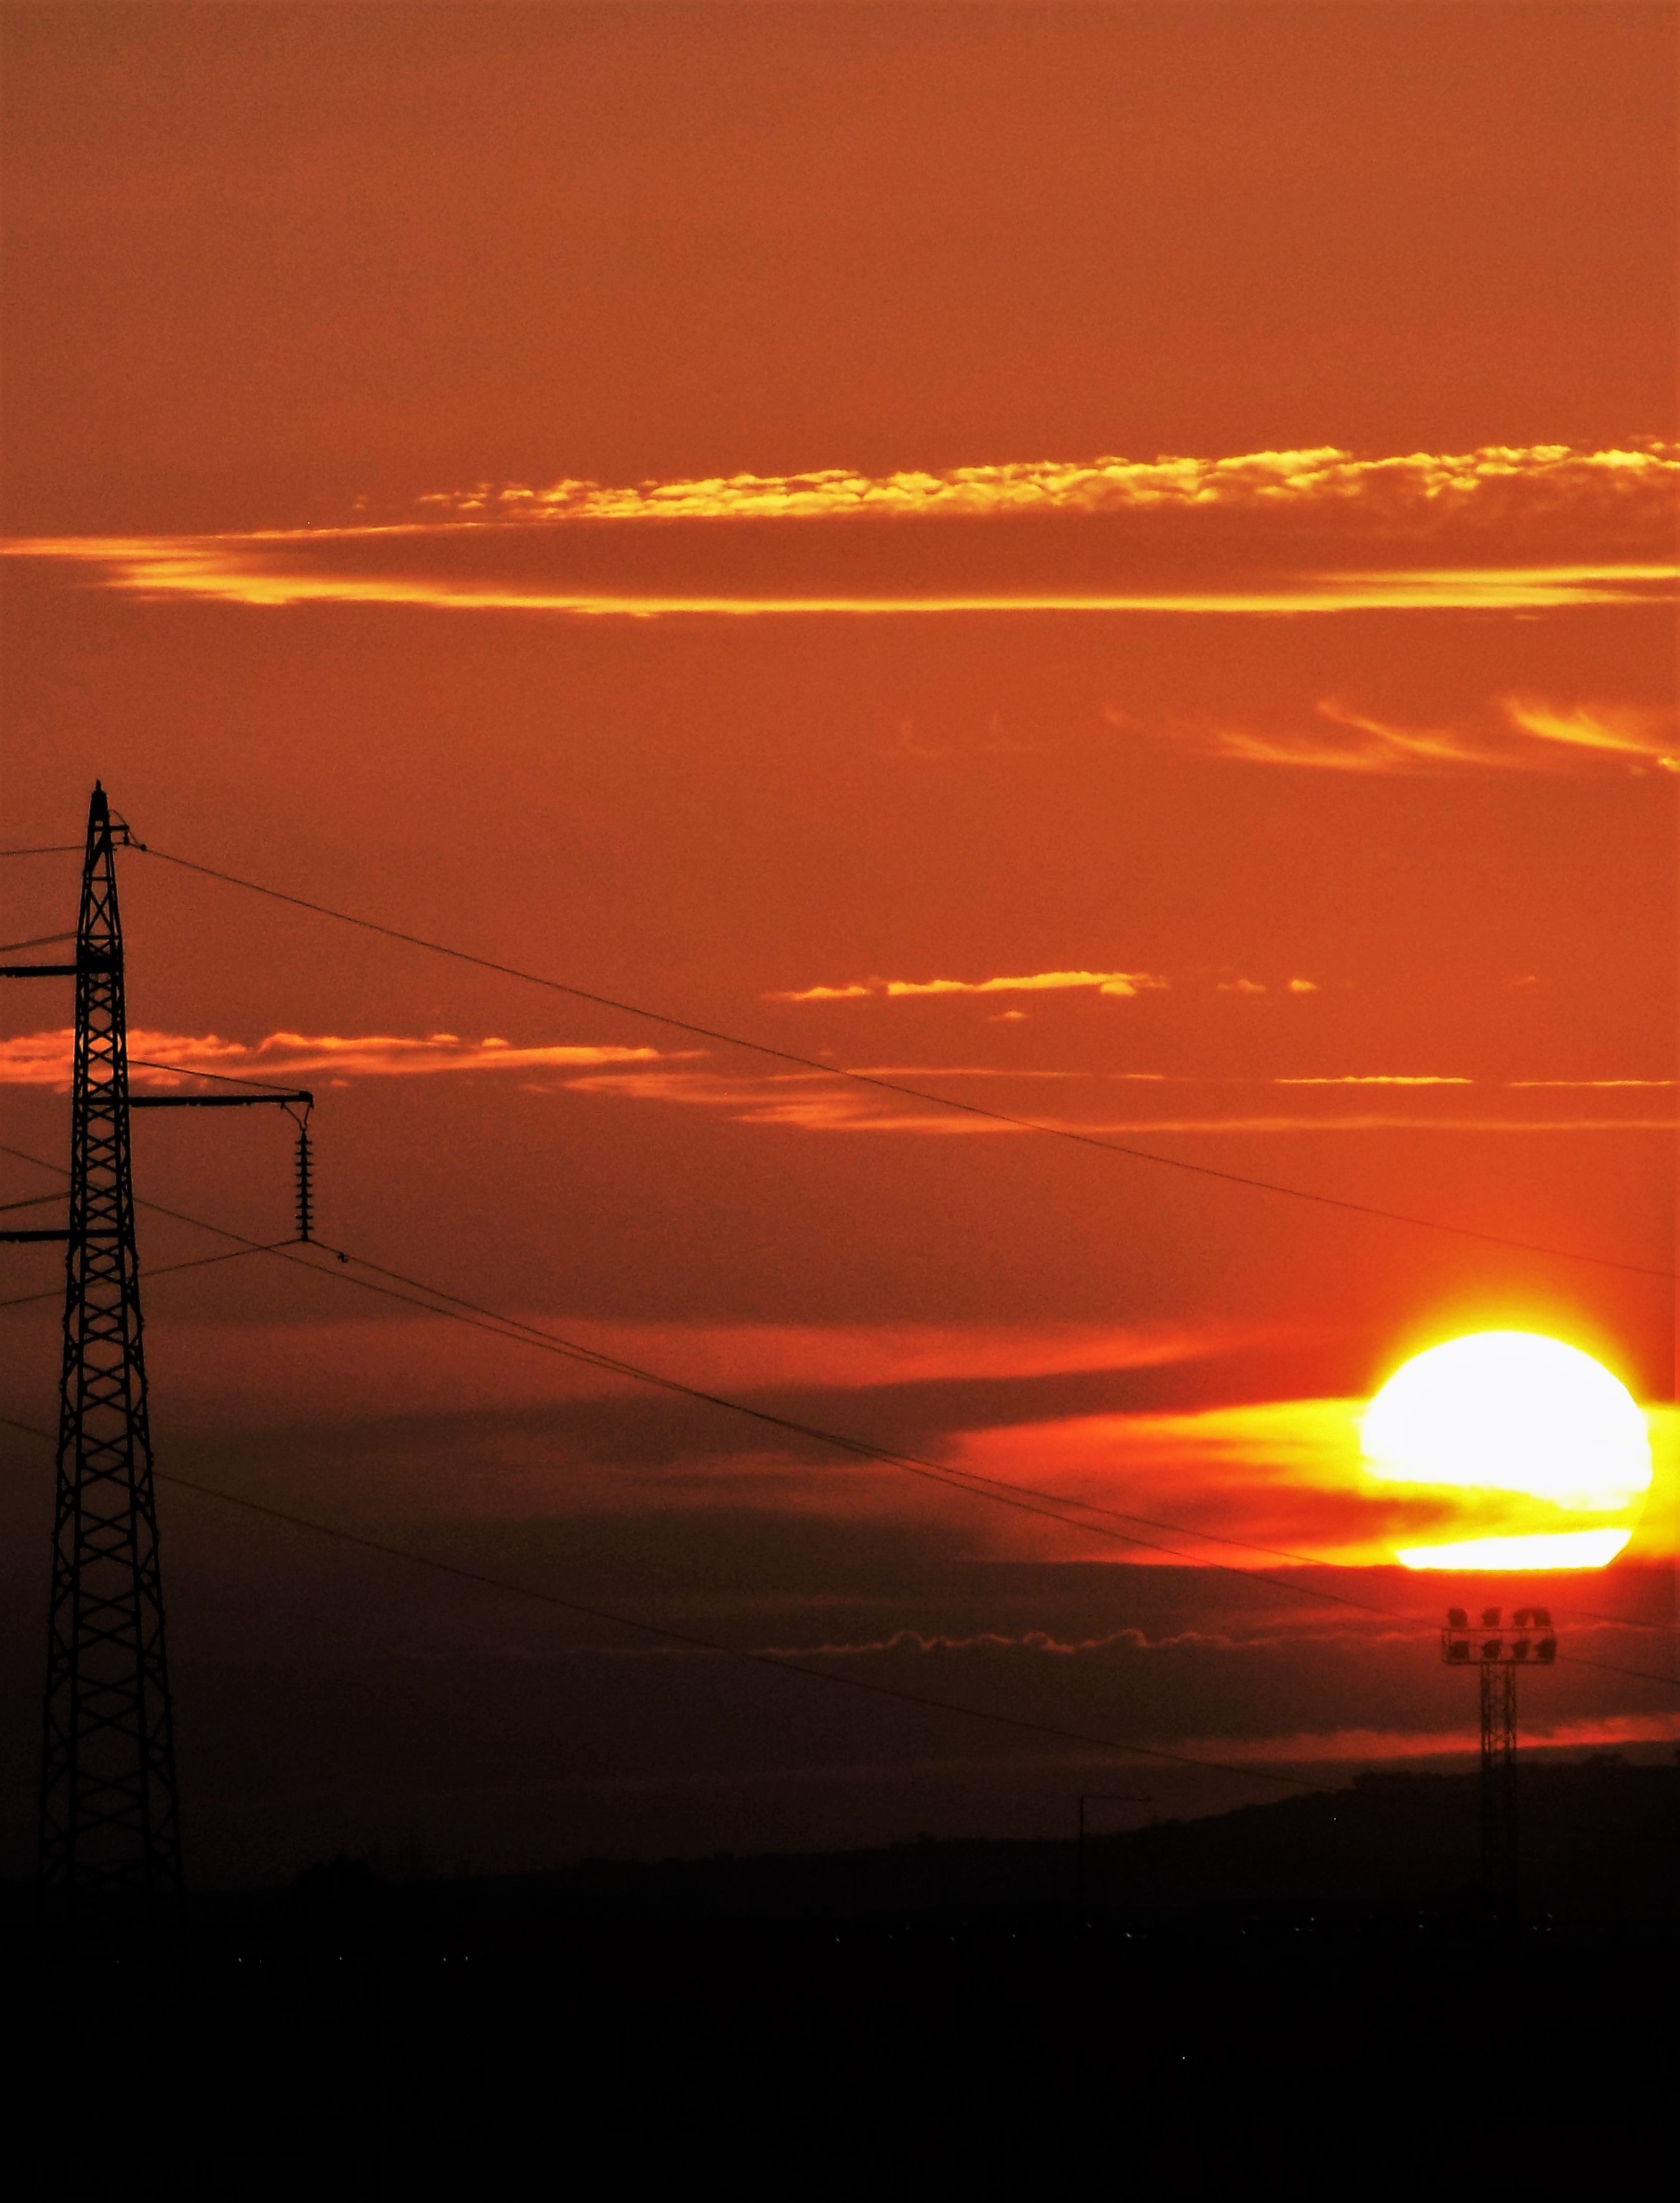
sea, coast, ocean, horizon, cloud, sky, sun, sunrise, sunset, morning, dawn, atmosphere, dusk, evening, afterglow, red sky at morning